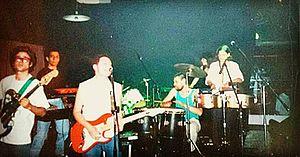
Karamelo Santo est un groupe de rock fusion argentin, originaire de Mendoza. Formé par Goy Karamelo, pionniers de styles musicaux tels que le punk rock, folk, cumbia, ska et reggae en Amérique latine, le groupe se met officiellement en route en 1993. Il est le précurseur du rock dit mestizo ou alterlatino.